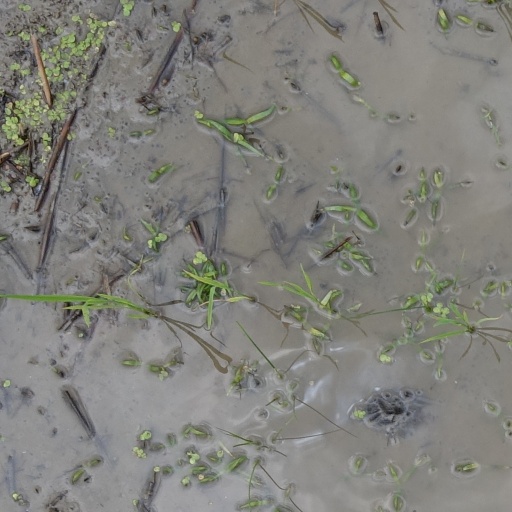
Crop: rice